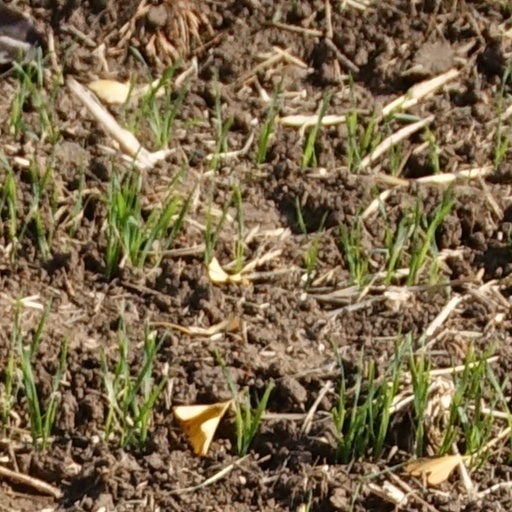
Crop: wheat